Mayfair Hotel (St. Louis, Missouri)

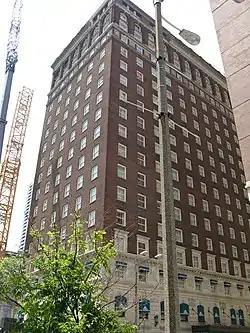

The Magnolia Hotel St. Louis is a historic hotel in downtown St. Louis, Missouri. Opened in 1925, it has been known for most of its existence as the Mayfair Hotel.